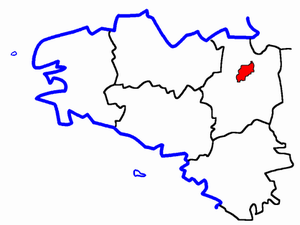
Le canton de Saint-Aubin-d'Aubigné est une ancienne division administrative française, située dans le département d'Ille-et-Vilaine et la région Bretagne.